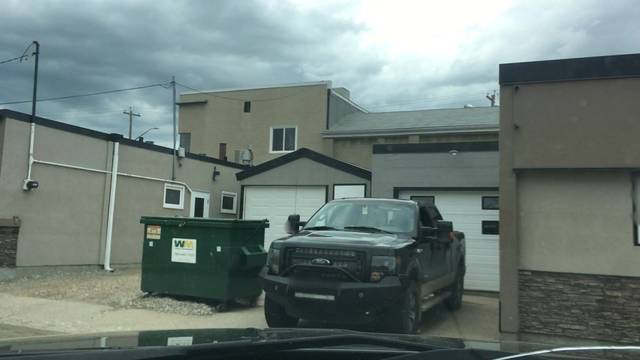
Region: Canada
Coordinates: 53.264, -113.547